2024 Women's T20 World Cup

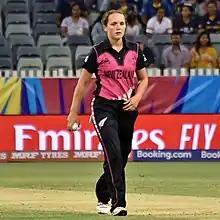
Amelia Kerr was awarded with the player of the match award in the final for her all-round performance of 43 (38) and 3/24

Put into bat, New Zealand's Georgia Plimmer hit two fours in the first over before being dismissed in the next over by Ayabonga Khaka. Suzie Bates scored 32 but was dismissed by Nonkululeko Mlaba. Sophie Devine was dismissed next for just 6 runs by Nadine de Klerk. Then a 57-run partnership between Amelia Kerr and Brooke Halliday took the score to 127 before Halliday was dismissed. Kerr was dismissed for 43. Maddy Green's six in the last over, took New Zealand score to 158/5 after 20 overs. Mlaba was the pick of the bowlers taking 2/31 in 4 overs while Khaka, de Klerk and Tryon picked up one wicket each.